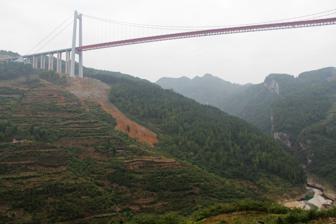
Building: Qingshui River Bridge
Country: China
Year built: 2015
Suspension bridge Qingshui River Bridge 清水河特大桥 Coordinates 27°01′49″N 107°11′22″E / 27.030414°N 107.189340°E / 27.030414; 107.189340 Carries Expressway Crosses Qingshui River Locale Guizhou , China Characteristics Design Suspension Material Steel Total length 2,188 m (7,178 ft) Height 236 m (774 ft) Longest span 1,130 m (3,710 ft) Clearance below 406 m (1,332 ft) History Opened December 31, 2015 Location The Qingshui River Bridge ( Qingshuihe Bridge ) is a suspension bridge in Guizhou , China . The bridge, measuring 406 m (1,332 ft) above the Qingshuihe River , is the third highest suspension bridge in world . It is also one of the longest bridges with a main span of 1,130 m (3,710 ft). The two towers of the suspension bridge are 230 m (750 ft) and 224 m (735 ft) tall. The main span uses a steel truss for deck support and stiffening. The bridge is part of the Guiweng Expressway. The bridge cost ¥1.54billion (£158million). The bridge was built to improve transportation in the region and will shorten the travel distance between Weng'an County and Guiyang from 160 km down to 38 km. The bridge was opened for traffic on December 31, 2015. See also List of bridges in China List of highest bridges in the world List of longest suspension bridge spans References